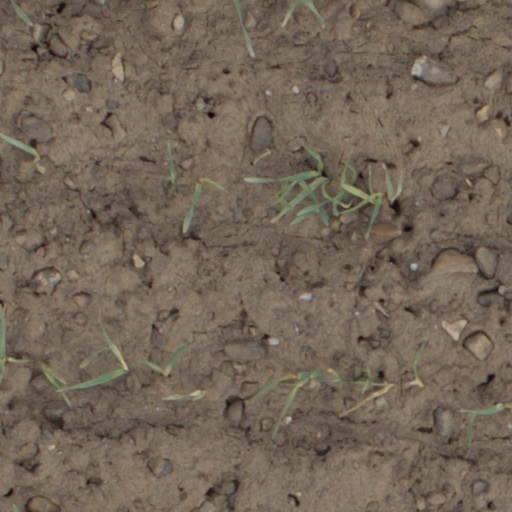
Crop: wheat